Gou Zhongwen

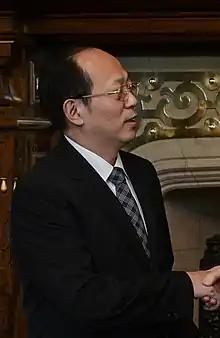
Gou Zhongwen in September 2017

Gou Zhongwen (born 26 June 1957) is a Chinese politician who served as director of the State General Administration of Sports from 2016 to 2022.